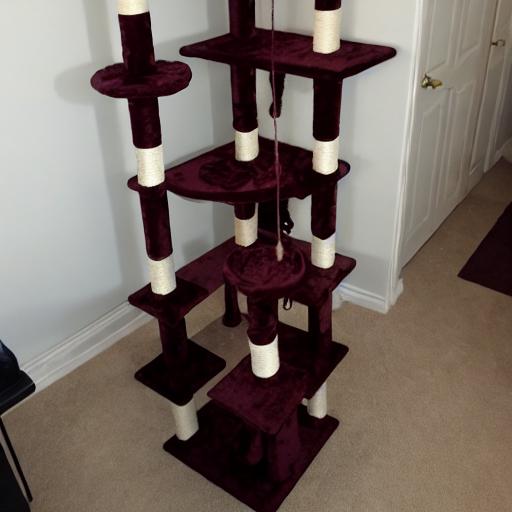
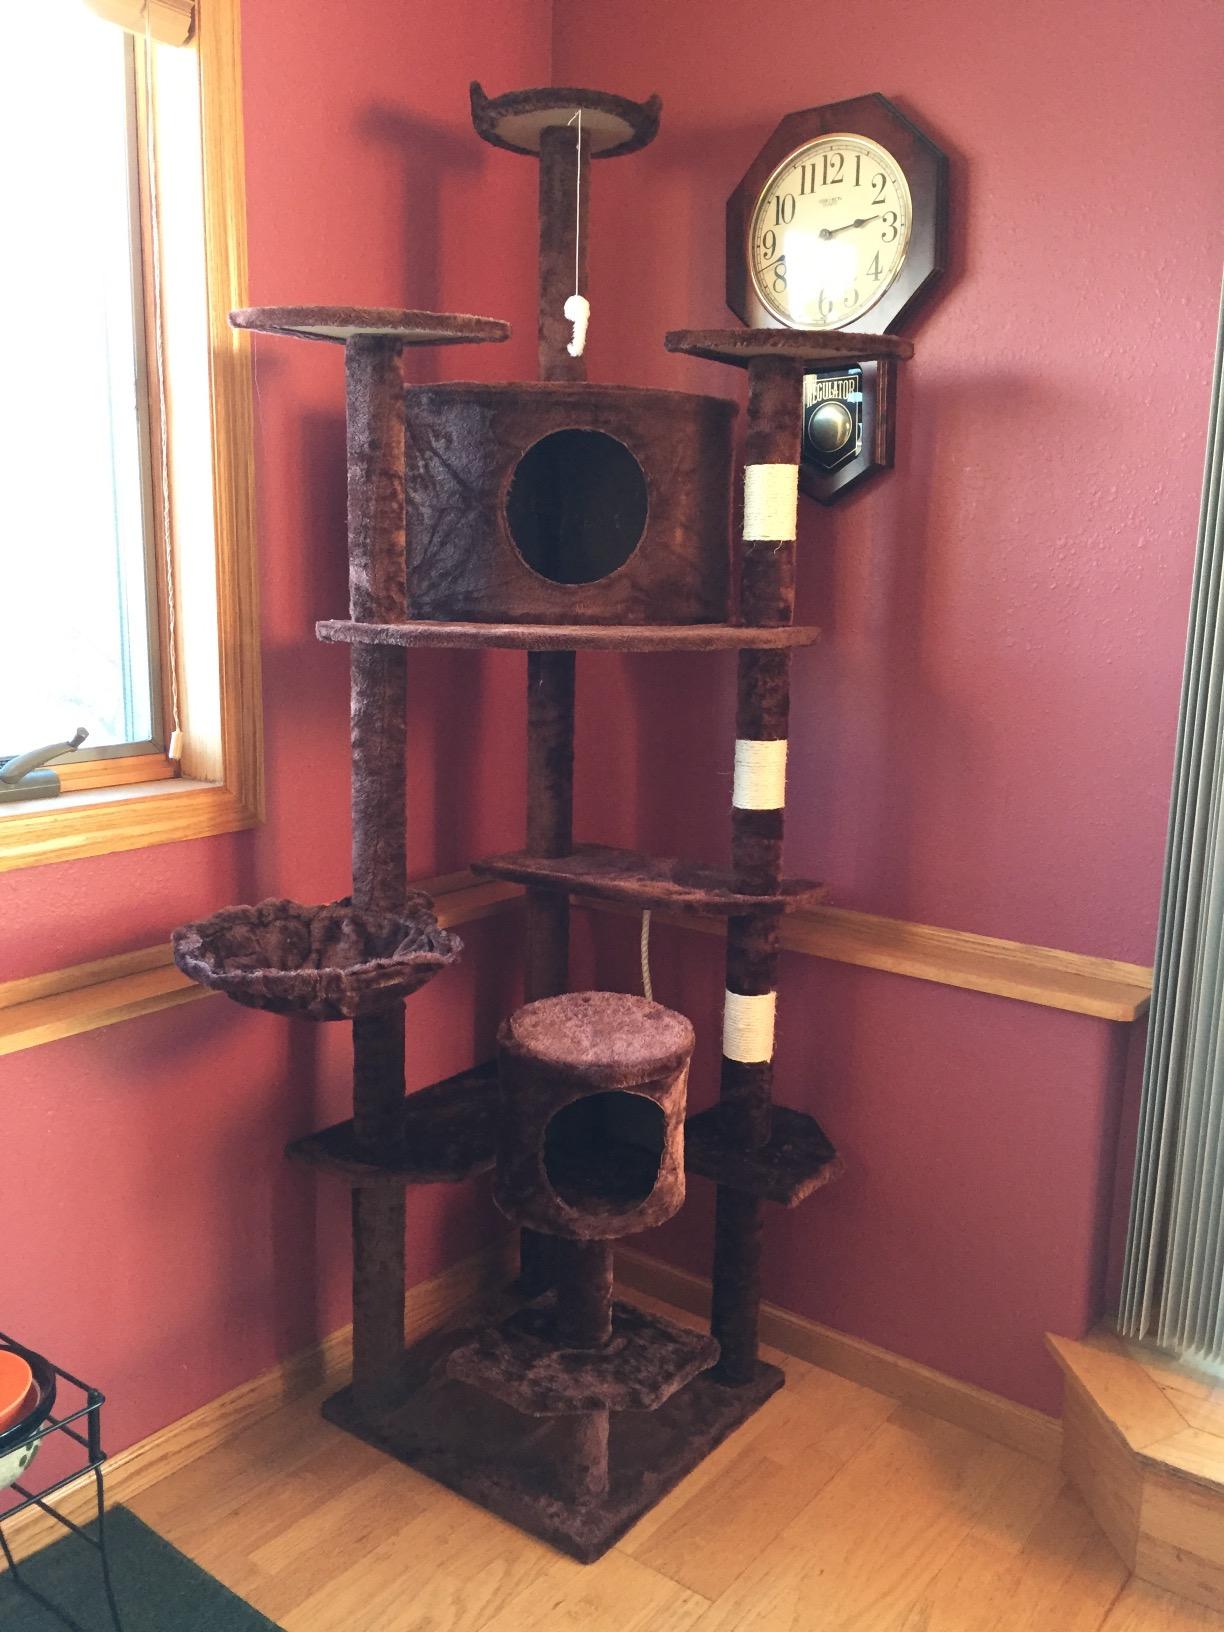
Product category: items_cat tree
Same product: no